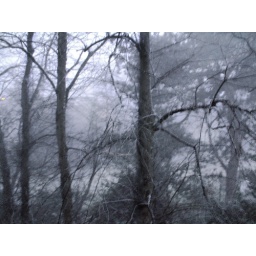
Taken out of the window of my office at work in Manchester. March 2006.